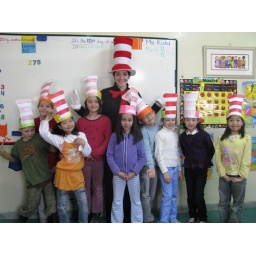
There's a lot of cats in hats in this class.